Invitation to the Dance (film)

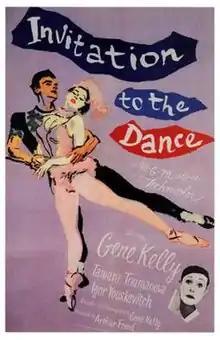
Theatrical release poster

Invitation to the Dance is a 1956 American dance anthology film consisting of three distinct stories, all starring and directed by Gene Kelly. It was the first film Kelly directed on his own, after co-directing three films with Stanley Donen.